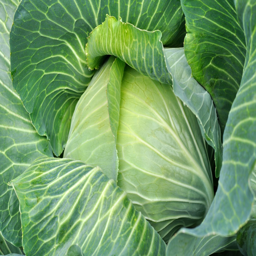
research showed that cabbage still responded to light patterns after a week on the shelf .